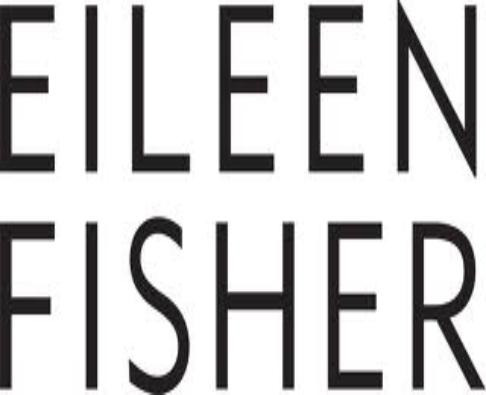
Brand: Eileen Fisher
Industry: Clothes